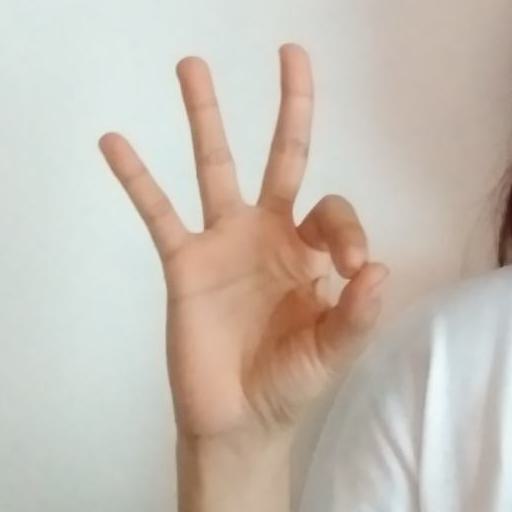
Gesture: ok